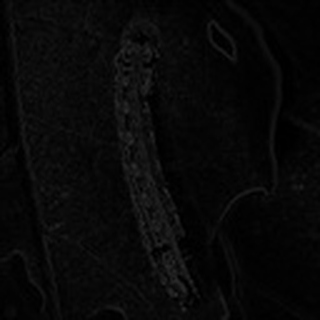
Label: cotton_army_worm